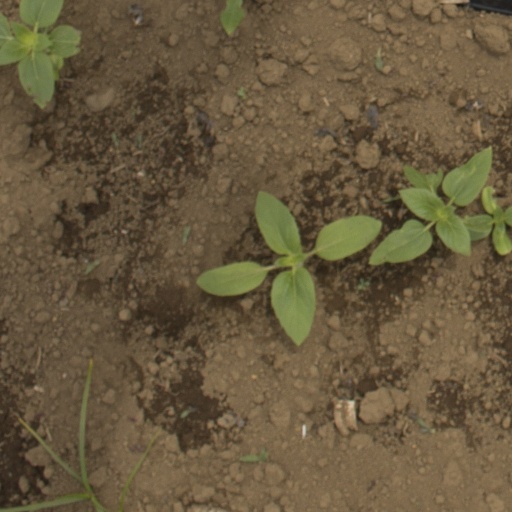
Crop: Jerusalem artichoke